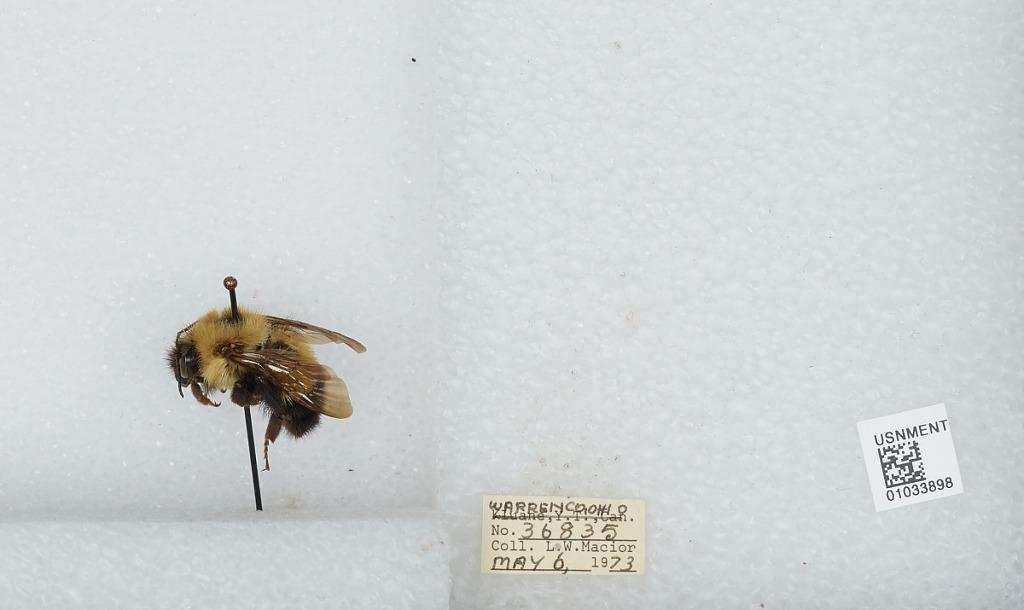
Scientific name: Bombus (Pyrobombus) vagans vagans Smith
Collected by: L. Macior
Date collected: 1973-5-6
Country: United States
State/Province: Ohio
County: Warren
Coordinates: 39.4242, -84.1856